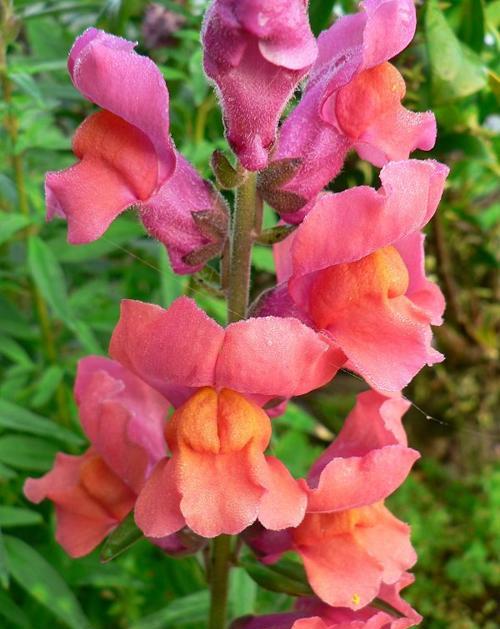
Label: snapdragon